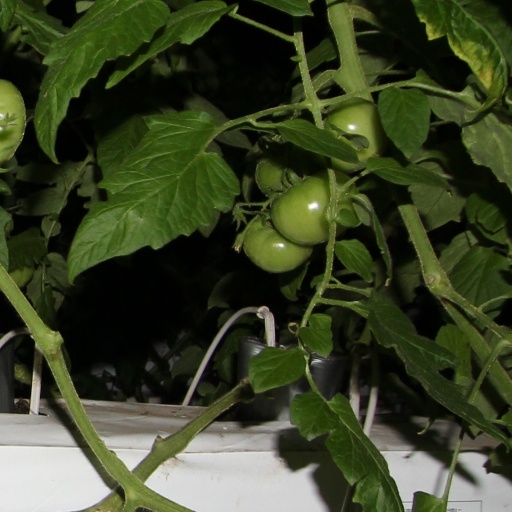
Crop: tomato